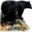
Label: bear